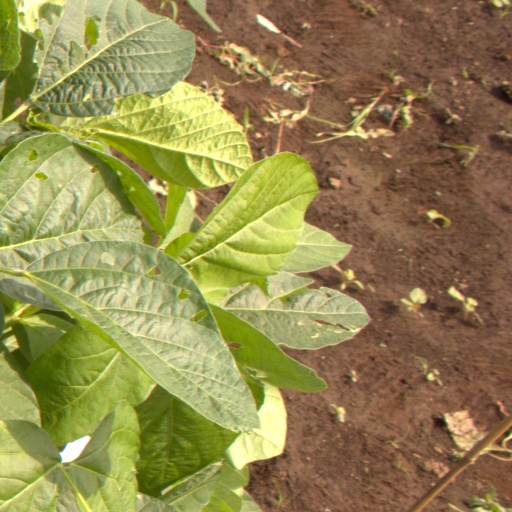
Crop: soybean